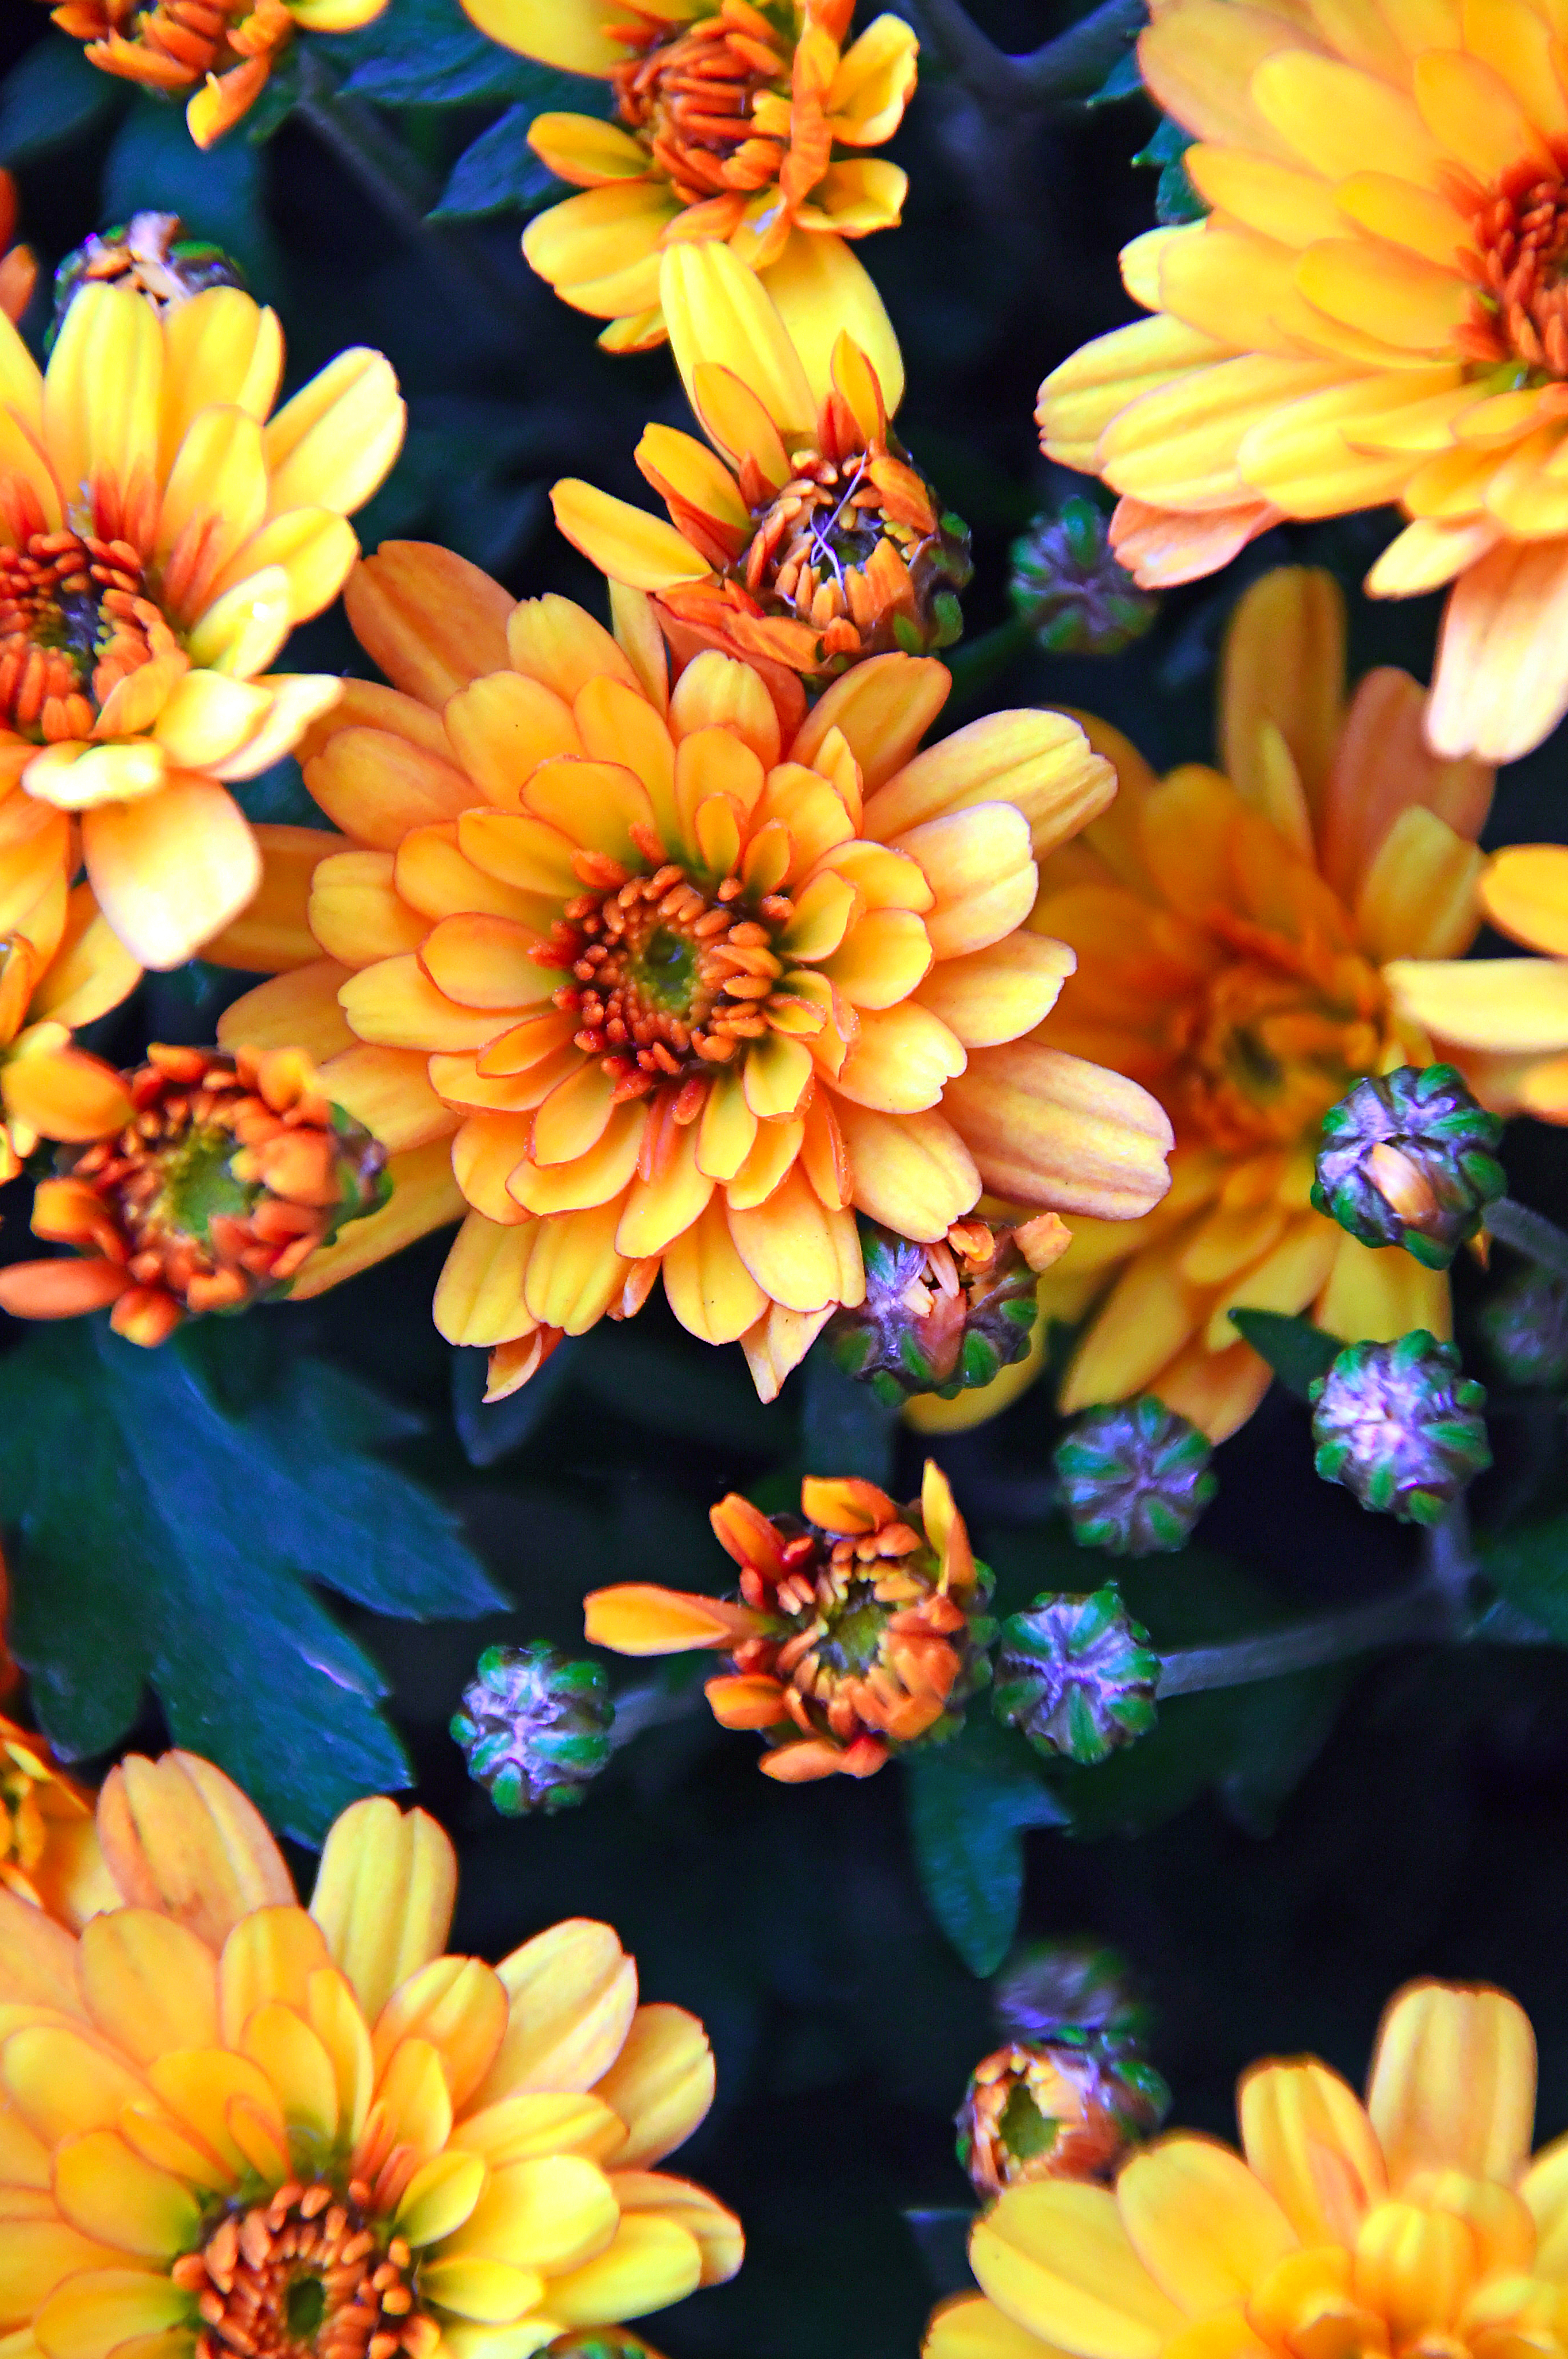
chrysanthemum, yellow, chrysanthemums, flower, flowers, background, autumn, nature, bloom, closeup, garden, petal, sky, plant, beautiful, botany, colorful, season, field, flora, floral, fresh, bright, leaf, spring, orange, flowering plant, floral design, daisy family, chrysanths, pattern, annual plant, still life, floristry, wildflower, artificial flower, perennial plant, still life photography